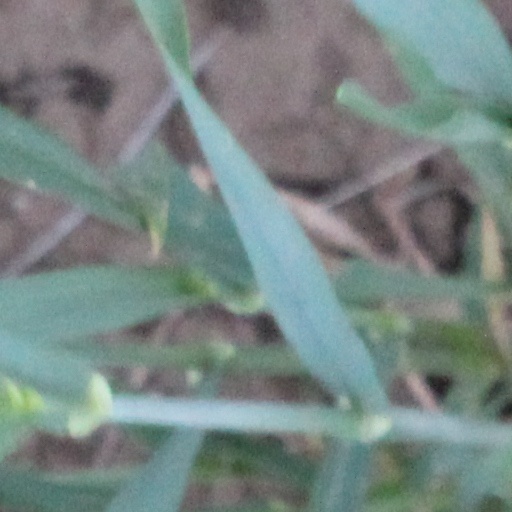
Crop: wheat